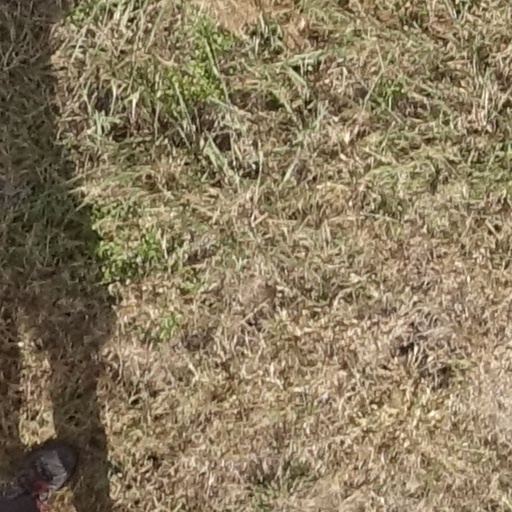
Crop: sorghum